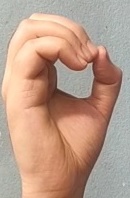
ASL sign: O